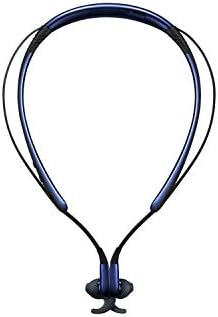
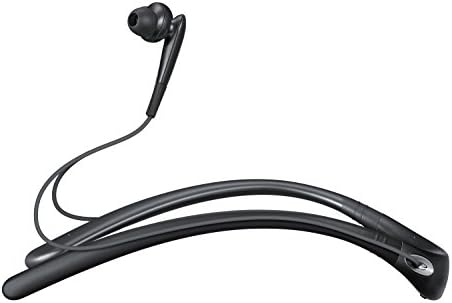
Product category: headphones
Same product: no